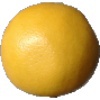
Label: white_grapefruit